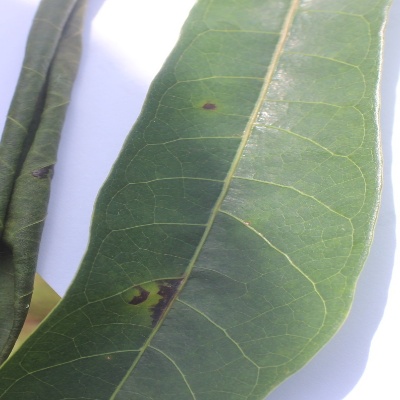
Crop: Cassava
Condition: bacterial blight